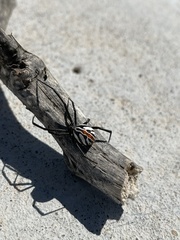
Species: Lactrodectus_hesperus